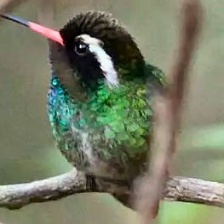
Species: WHITE EARED HUMMINGBIRD
Scientific name: BASILINNA LEUCOTIS
ImageNet parent category: hummingbird